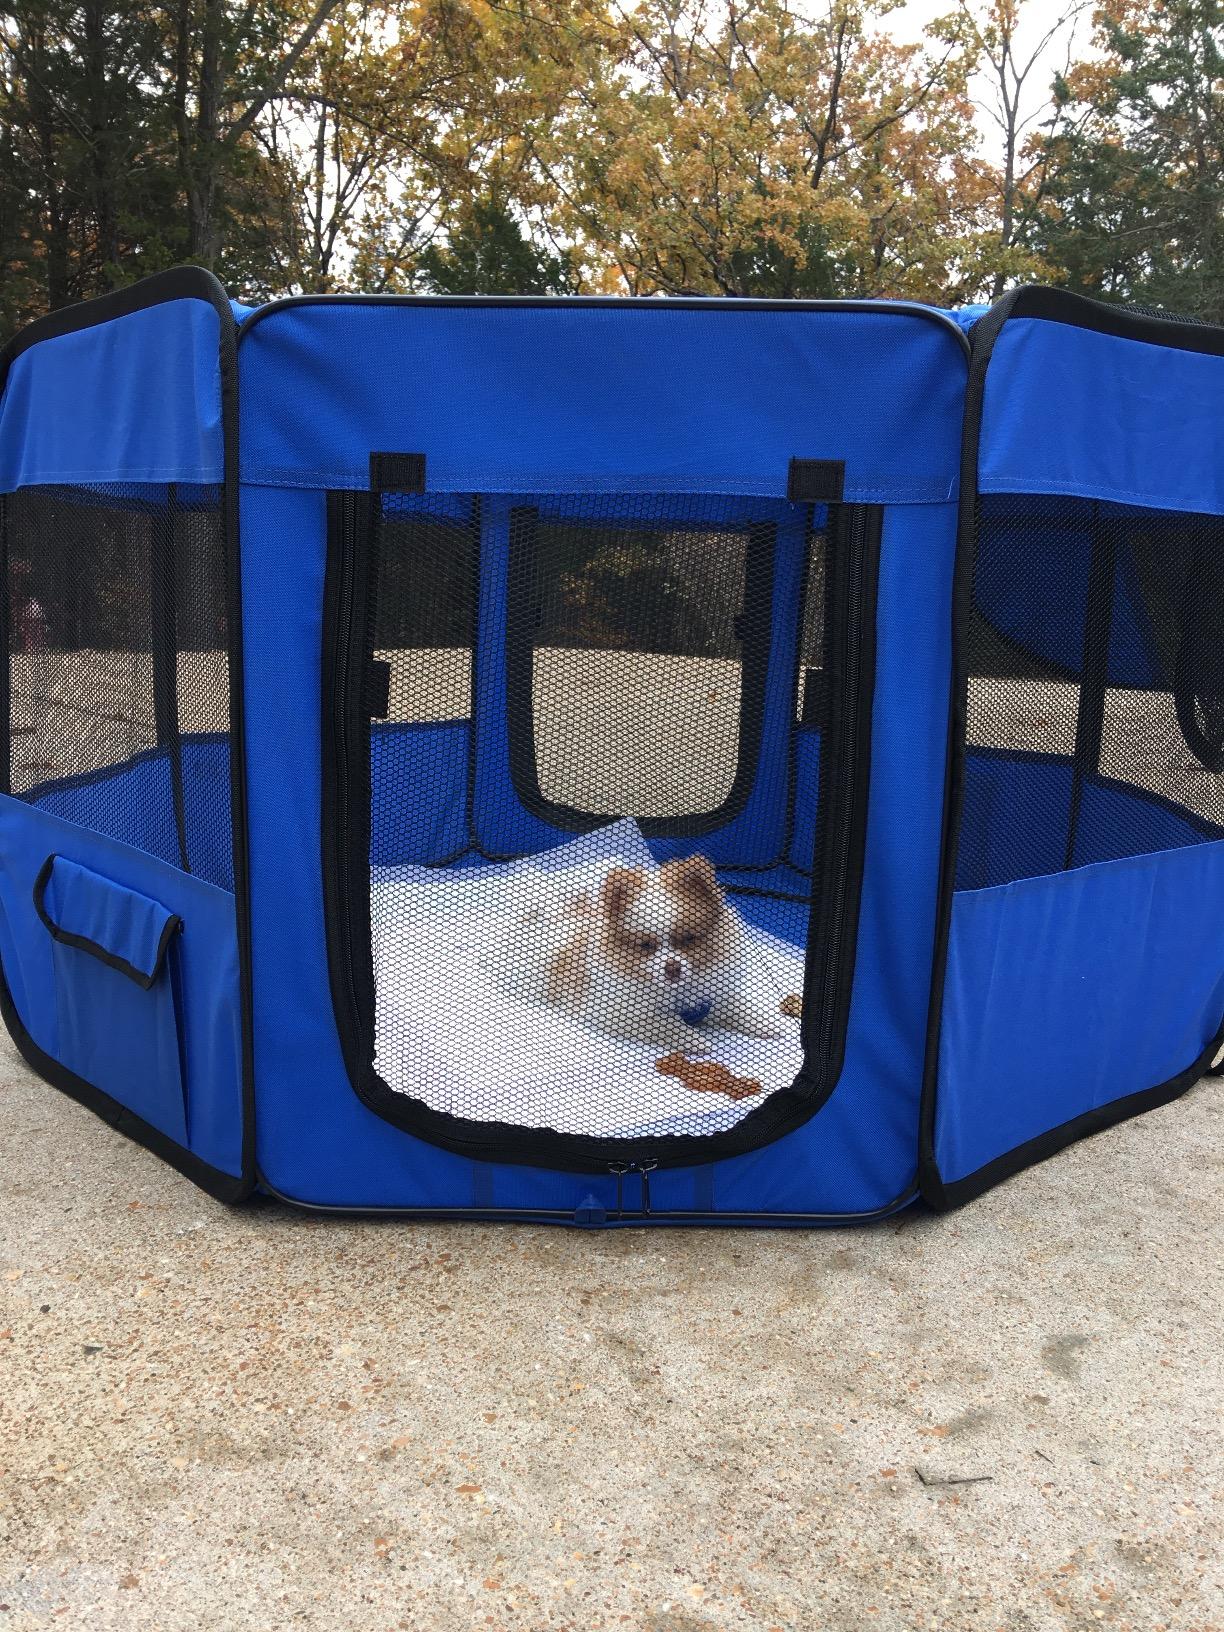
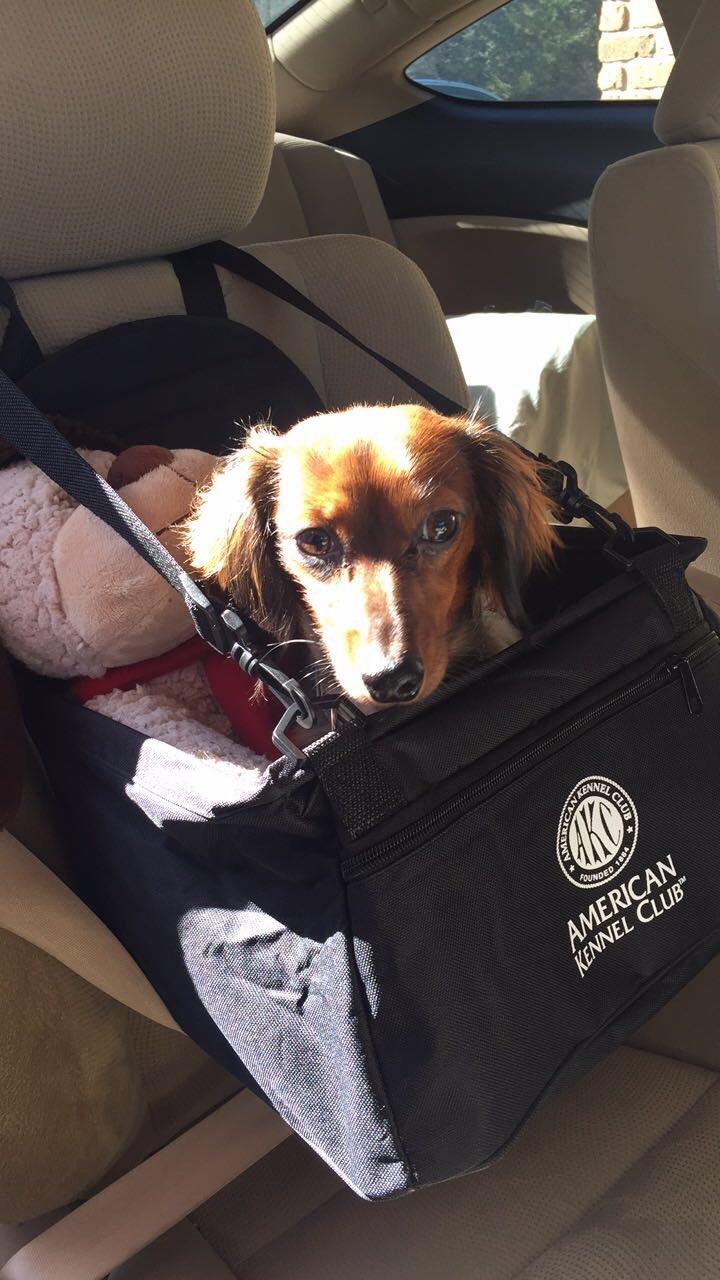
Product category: items_kennel
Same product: no